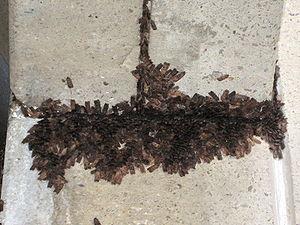
Le Bogong est une espèce de lépidoptères de la famille des Noctuidae, de la sous-famille des Noctuinae et du genre Agrotis.